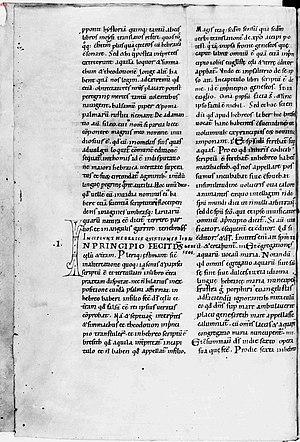
Diemode est une religieuse recluse allemande de l'abbaye de Wessobrunn en Bavière, connue pour ses activités de copiste et enlumineuse de manuscrits.